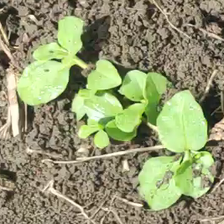
Weed species: Kena_(Commplina_benghalensio)